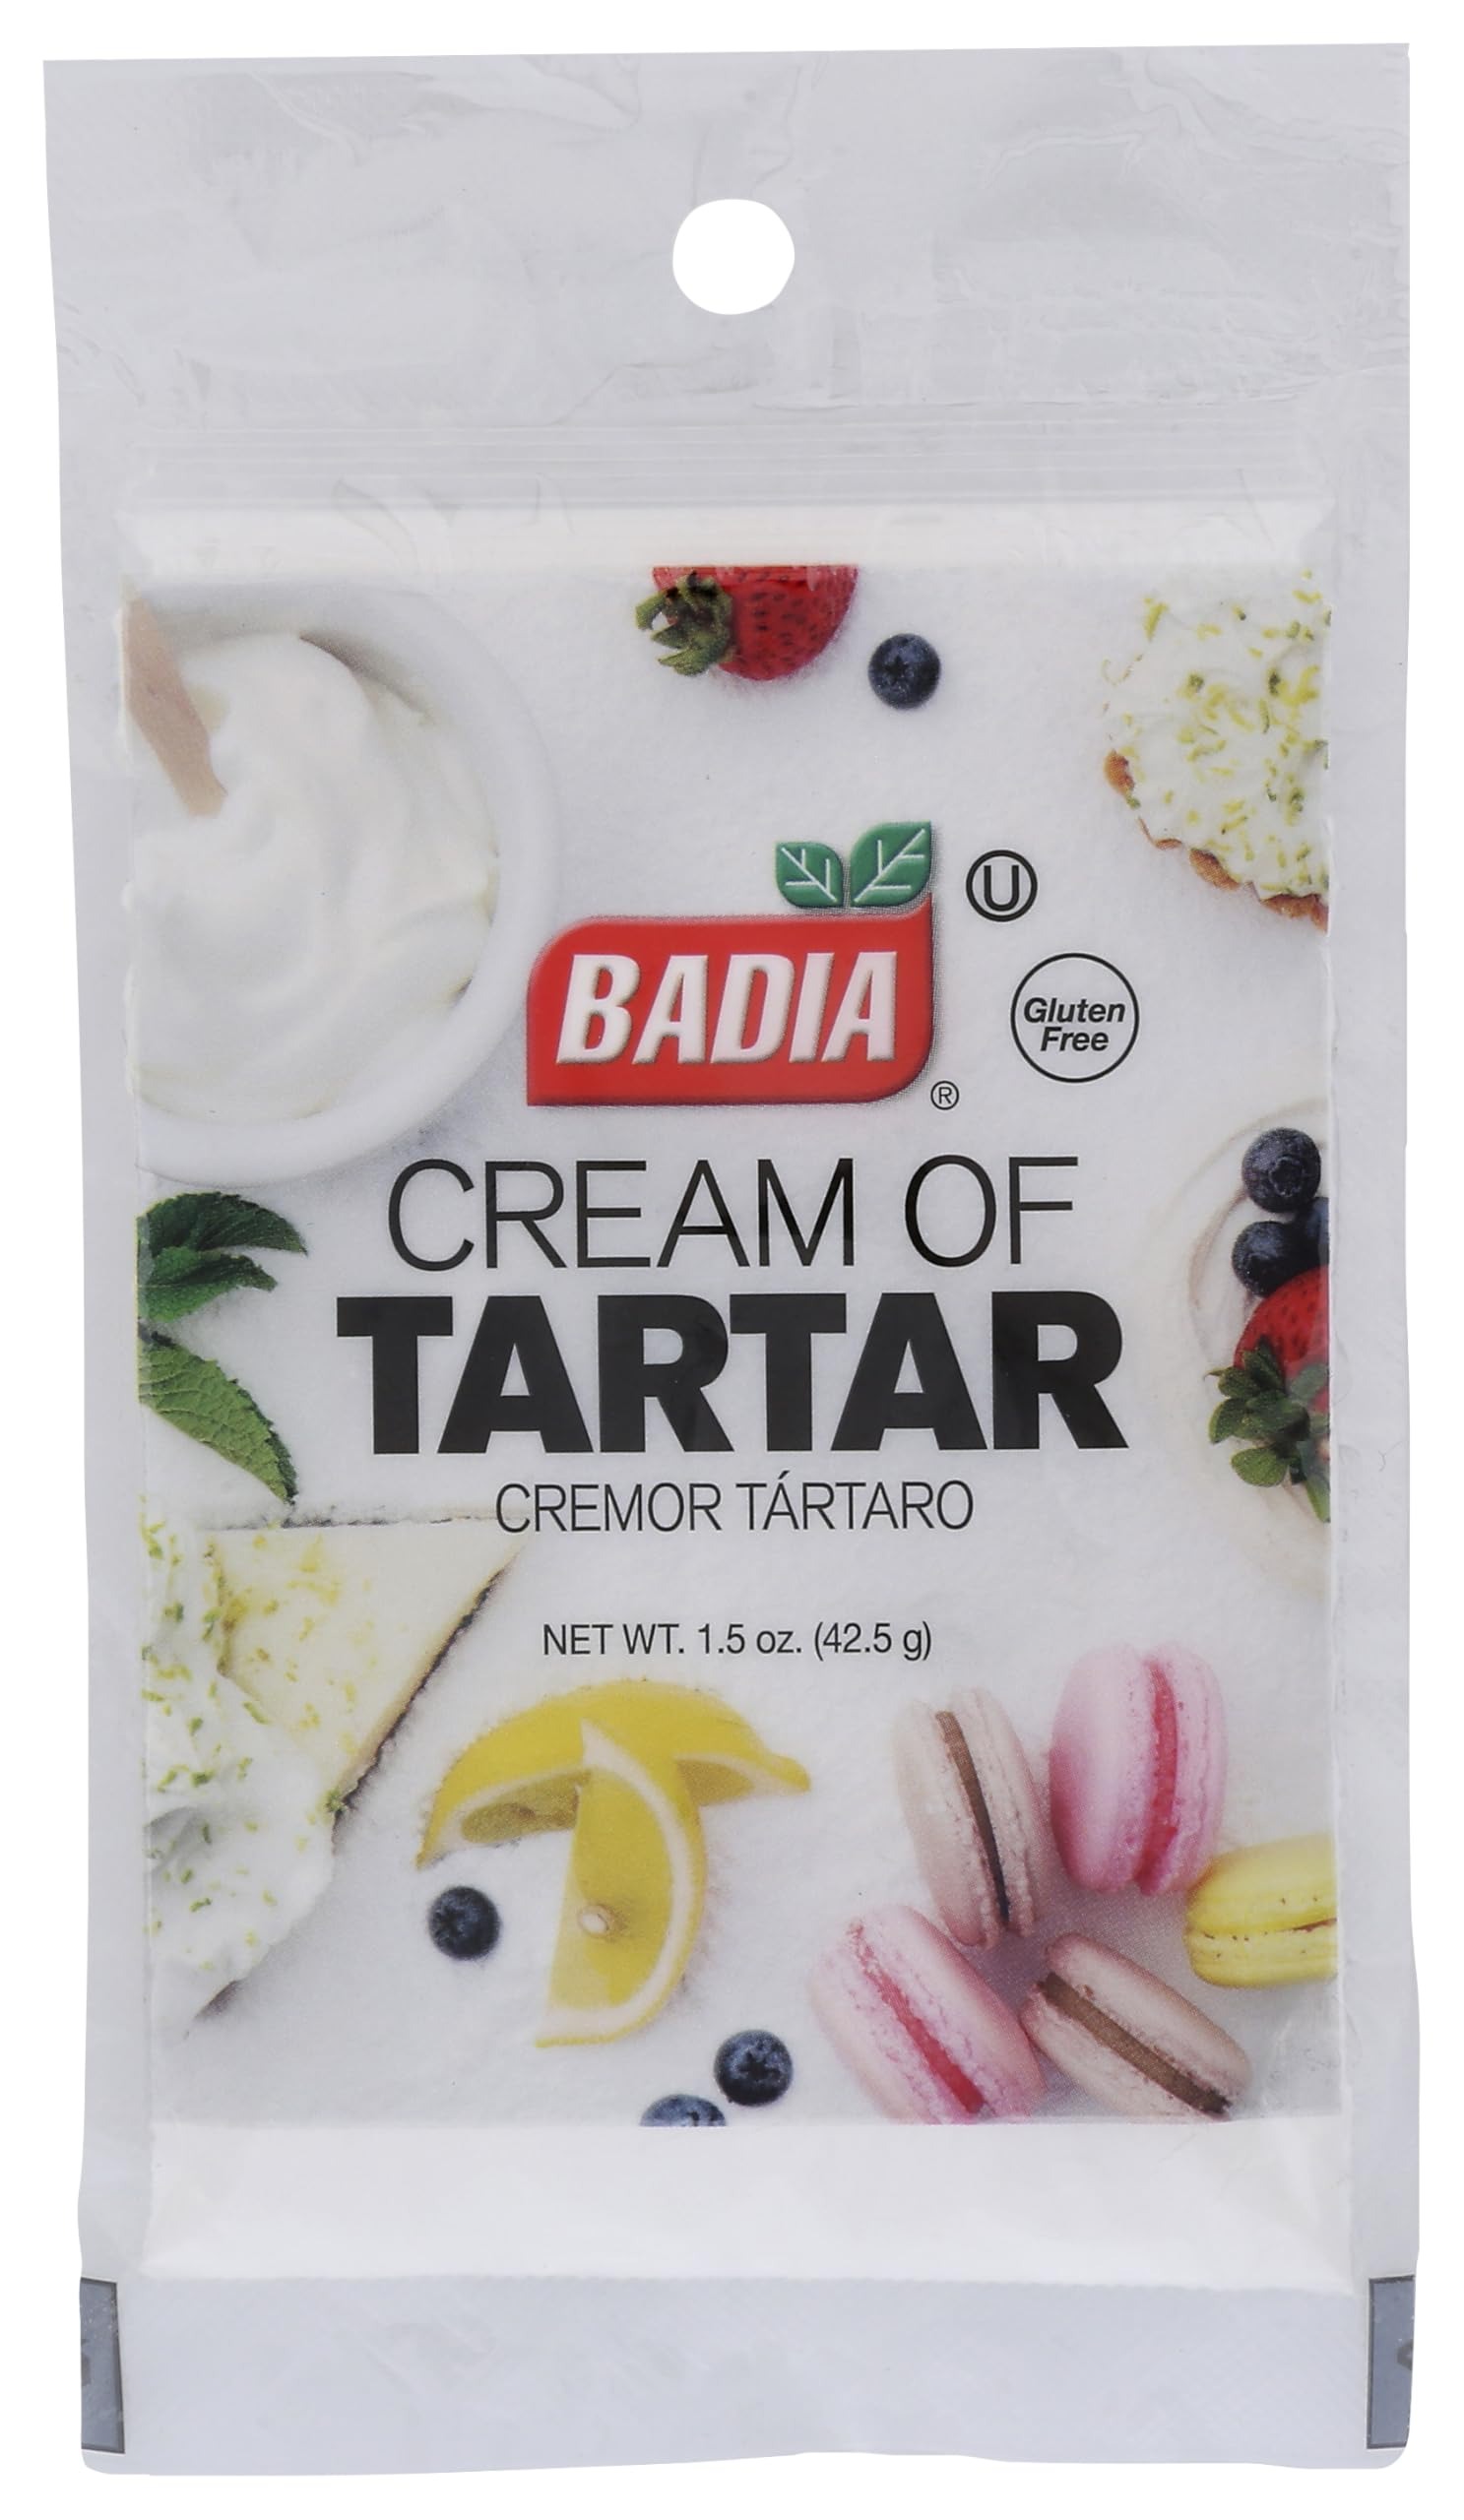
Item Name: Badia Cream of Tartar 1.5 oz
Value: 1.5
Unit: Ounce

Price: 8.99